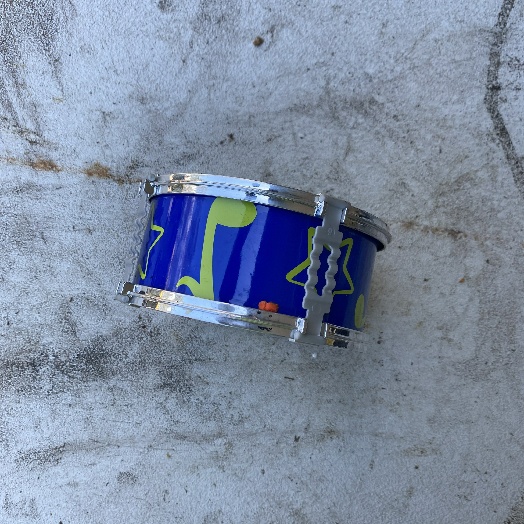
Label: Miscellaneous Trash